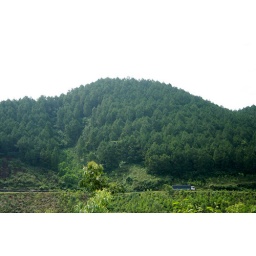
view from a car window in Vietnam